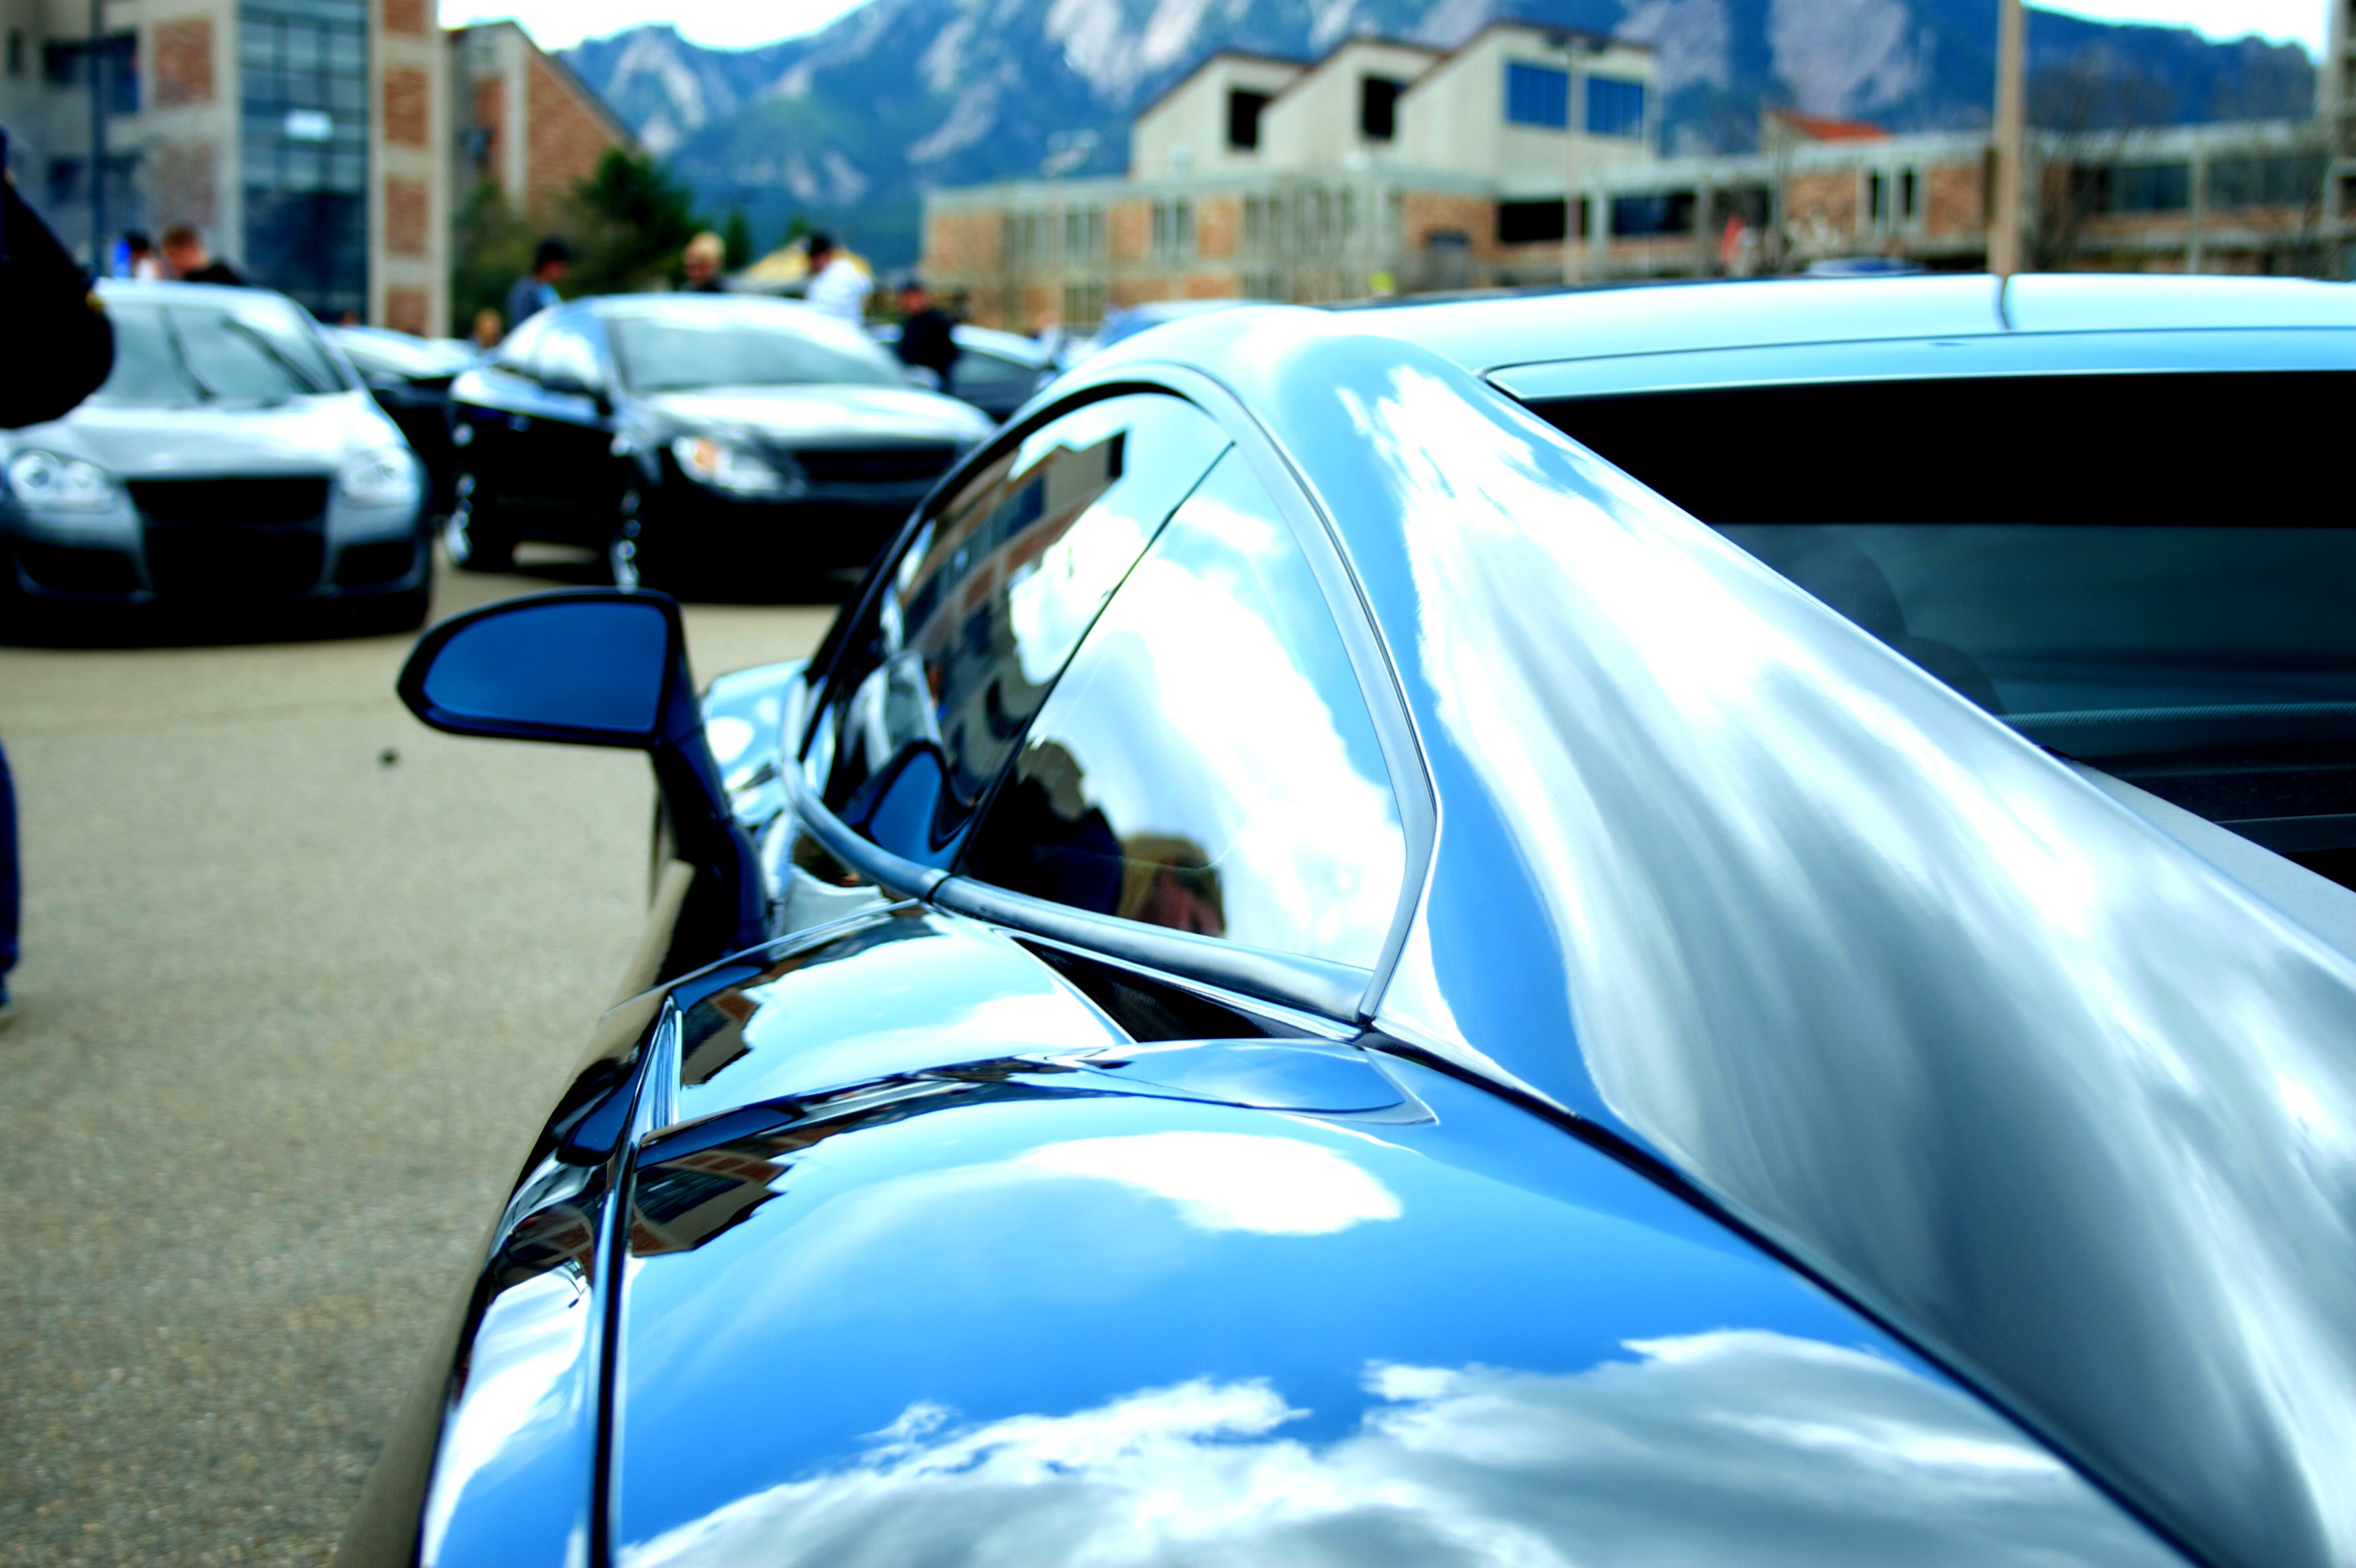
sky, car, wheel, window, glass, driving, reflection, vehicle, windshield, sports car, motor vehicle, supercar, sports, lamborghini, land vehicle, automobile make, automotive exterior, automotive design